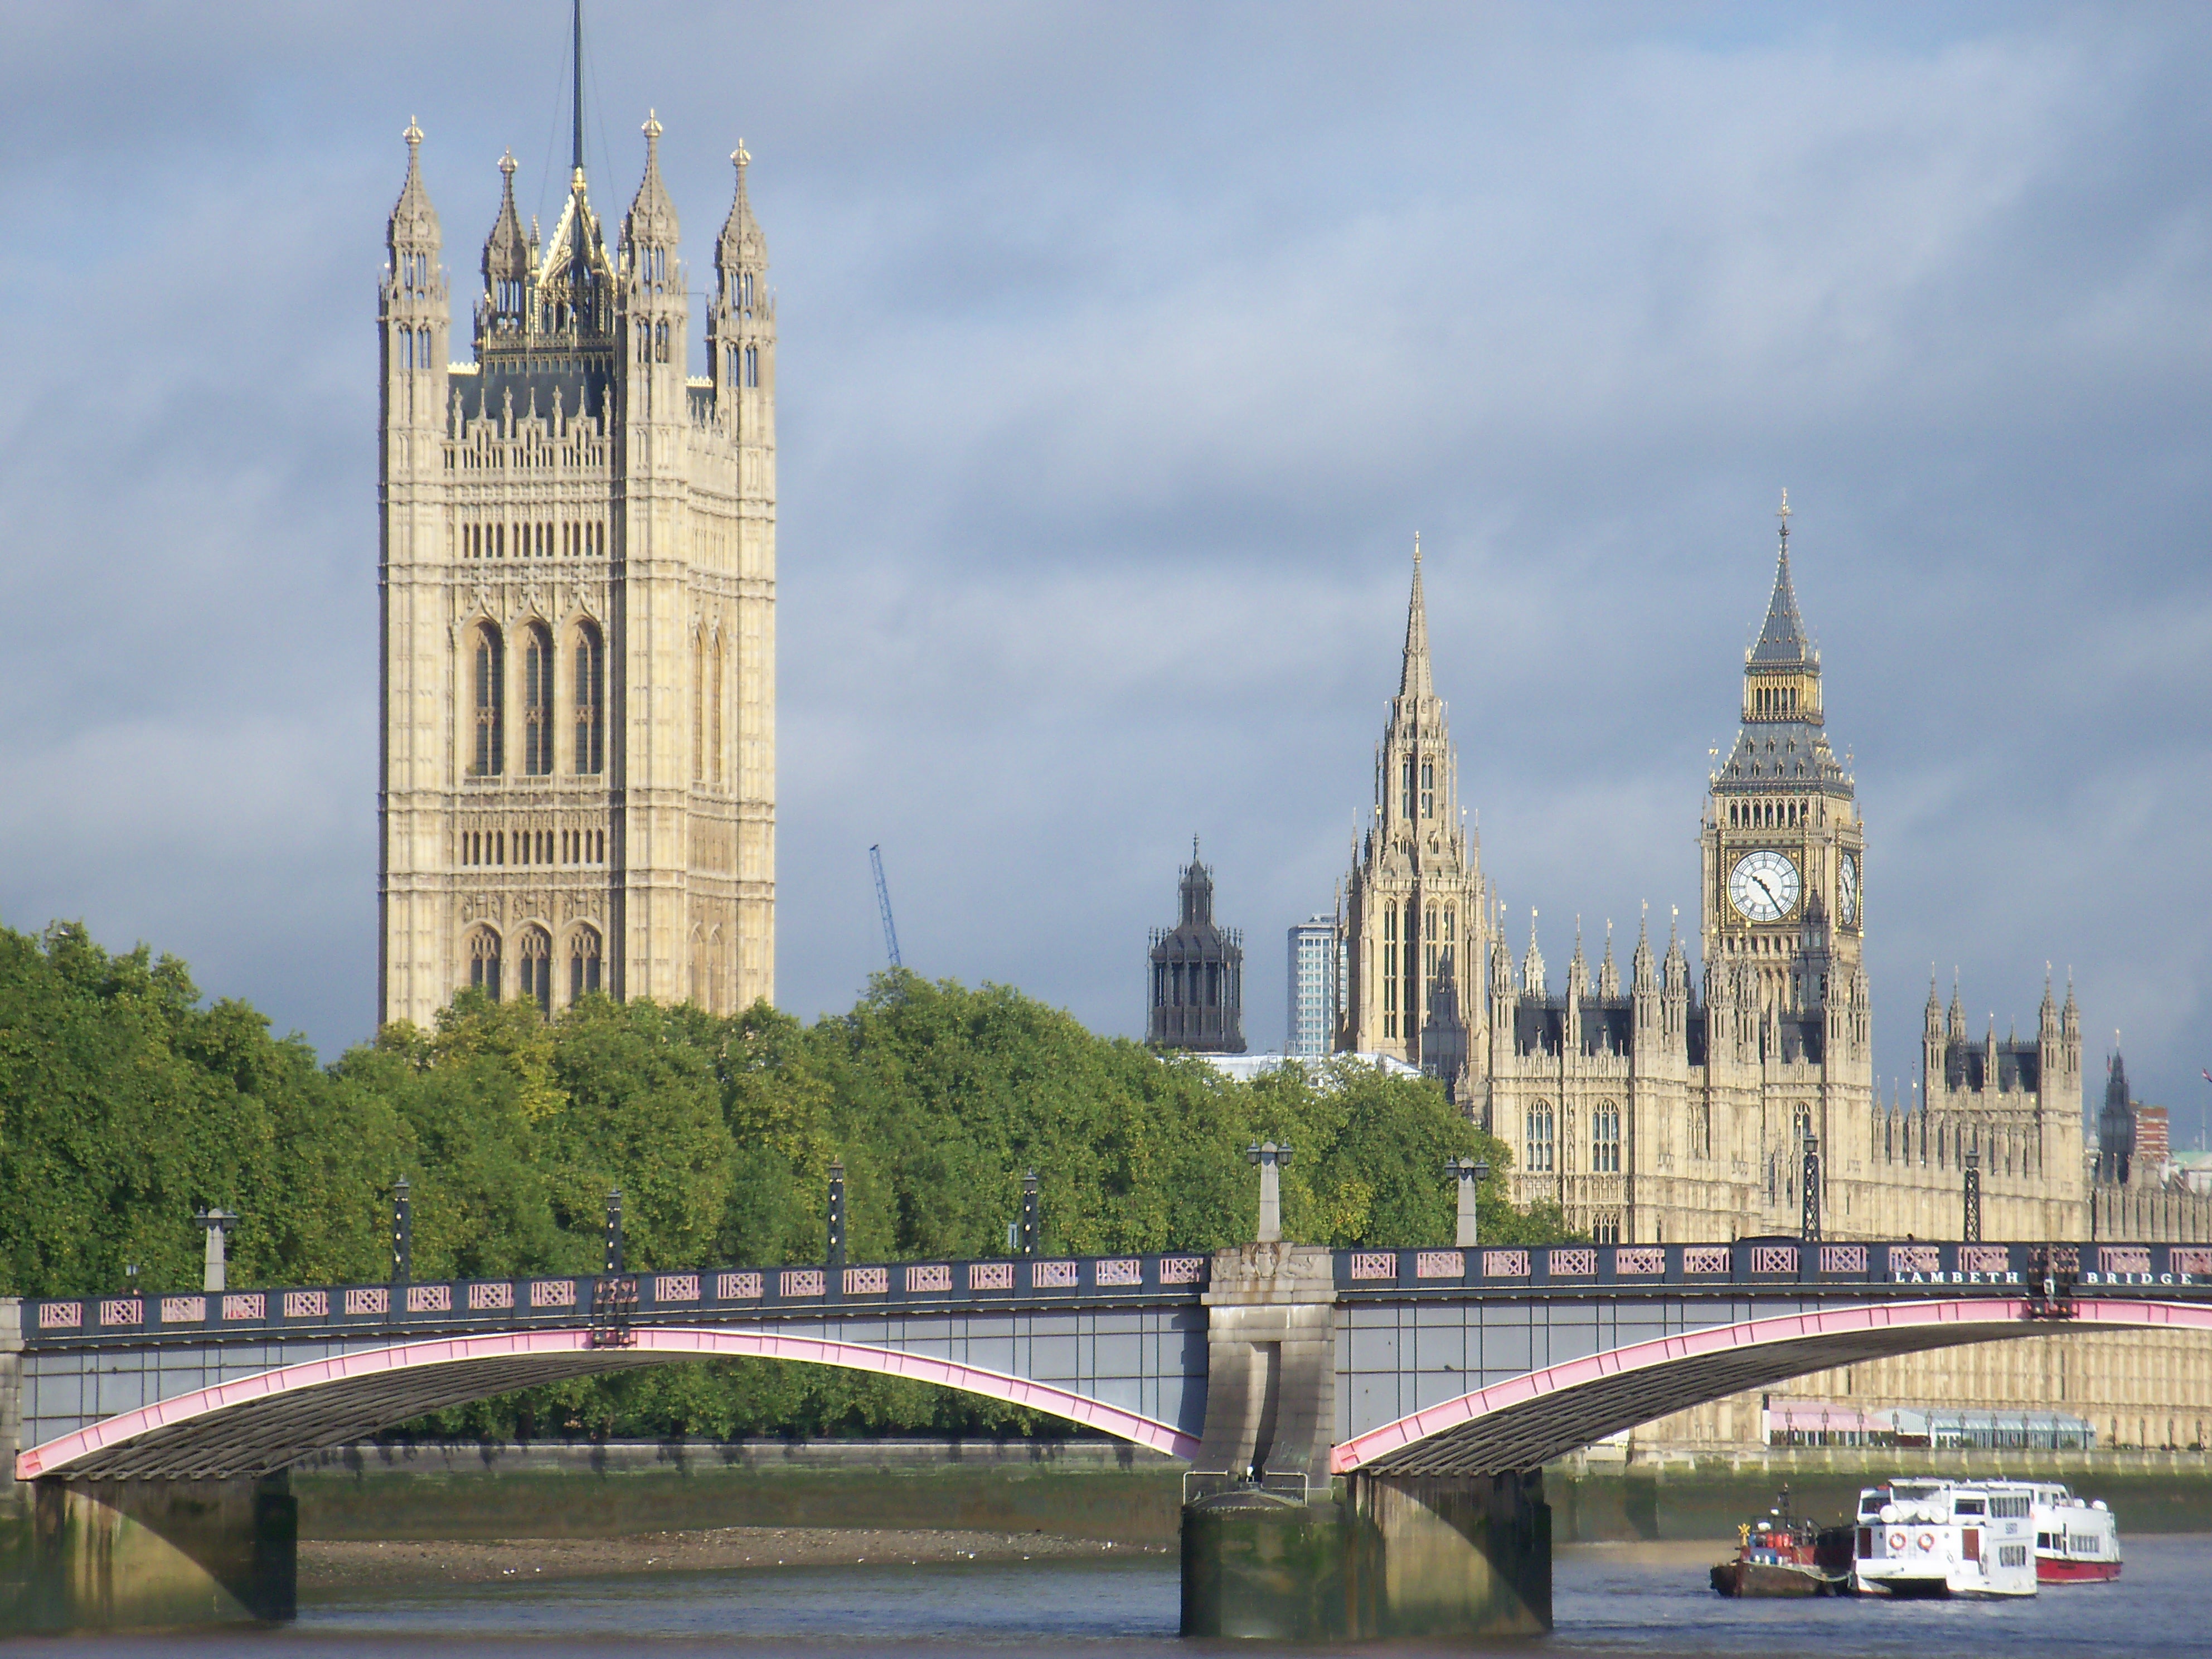
bridge, city, cityscape, tower, landmark, cathedral, tourism, waterway, places of interest, london, spire